Dartmouth Crossing

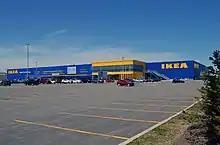
IKEA Halifax, pictured in 2019

Dartmouth Crossing is connected to Burnside Industrial Park directly via Commodore Drive and indirectly via Wright Avenue.